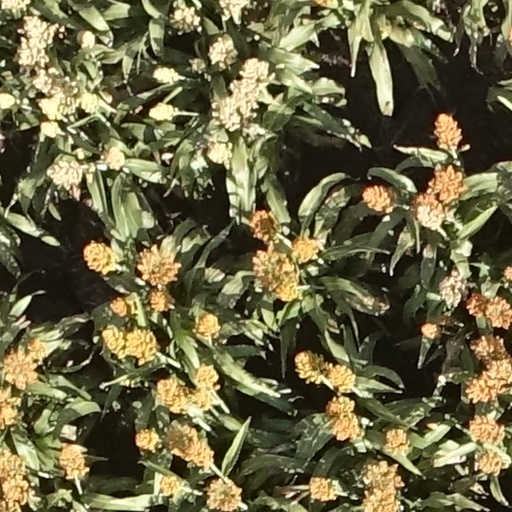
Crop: sorghum